John Speed map of Canaan

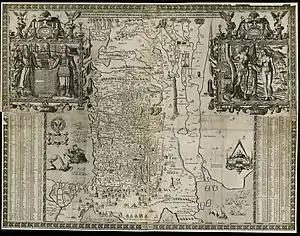
Canaan as it was possessed both in Abraham and Israels dayes with the stations and bordering nations

The John Speed map of Canaan, formally titled "Canaan as it was possessed both in Abraham and Israels dayes with the stations and bordering nations," is an ancient wall map of the Land of Israel drawn by the English historian and cartographer John Speed in 1595. It is the first map to be drawn by Speed. Today the only copy of the map is found within the Eran Laor maps collection in the National Library of Israel in Jerusalem.